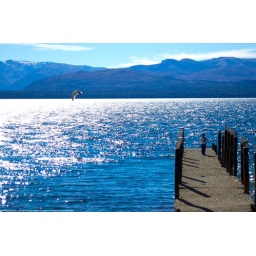
This incredible lake in Bariloche is made of snow water that melt from the mountains. Completely transparent.